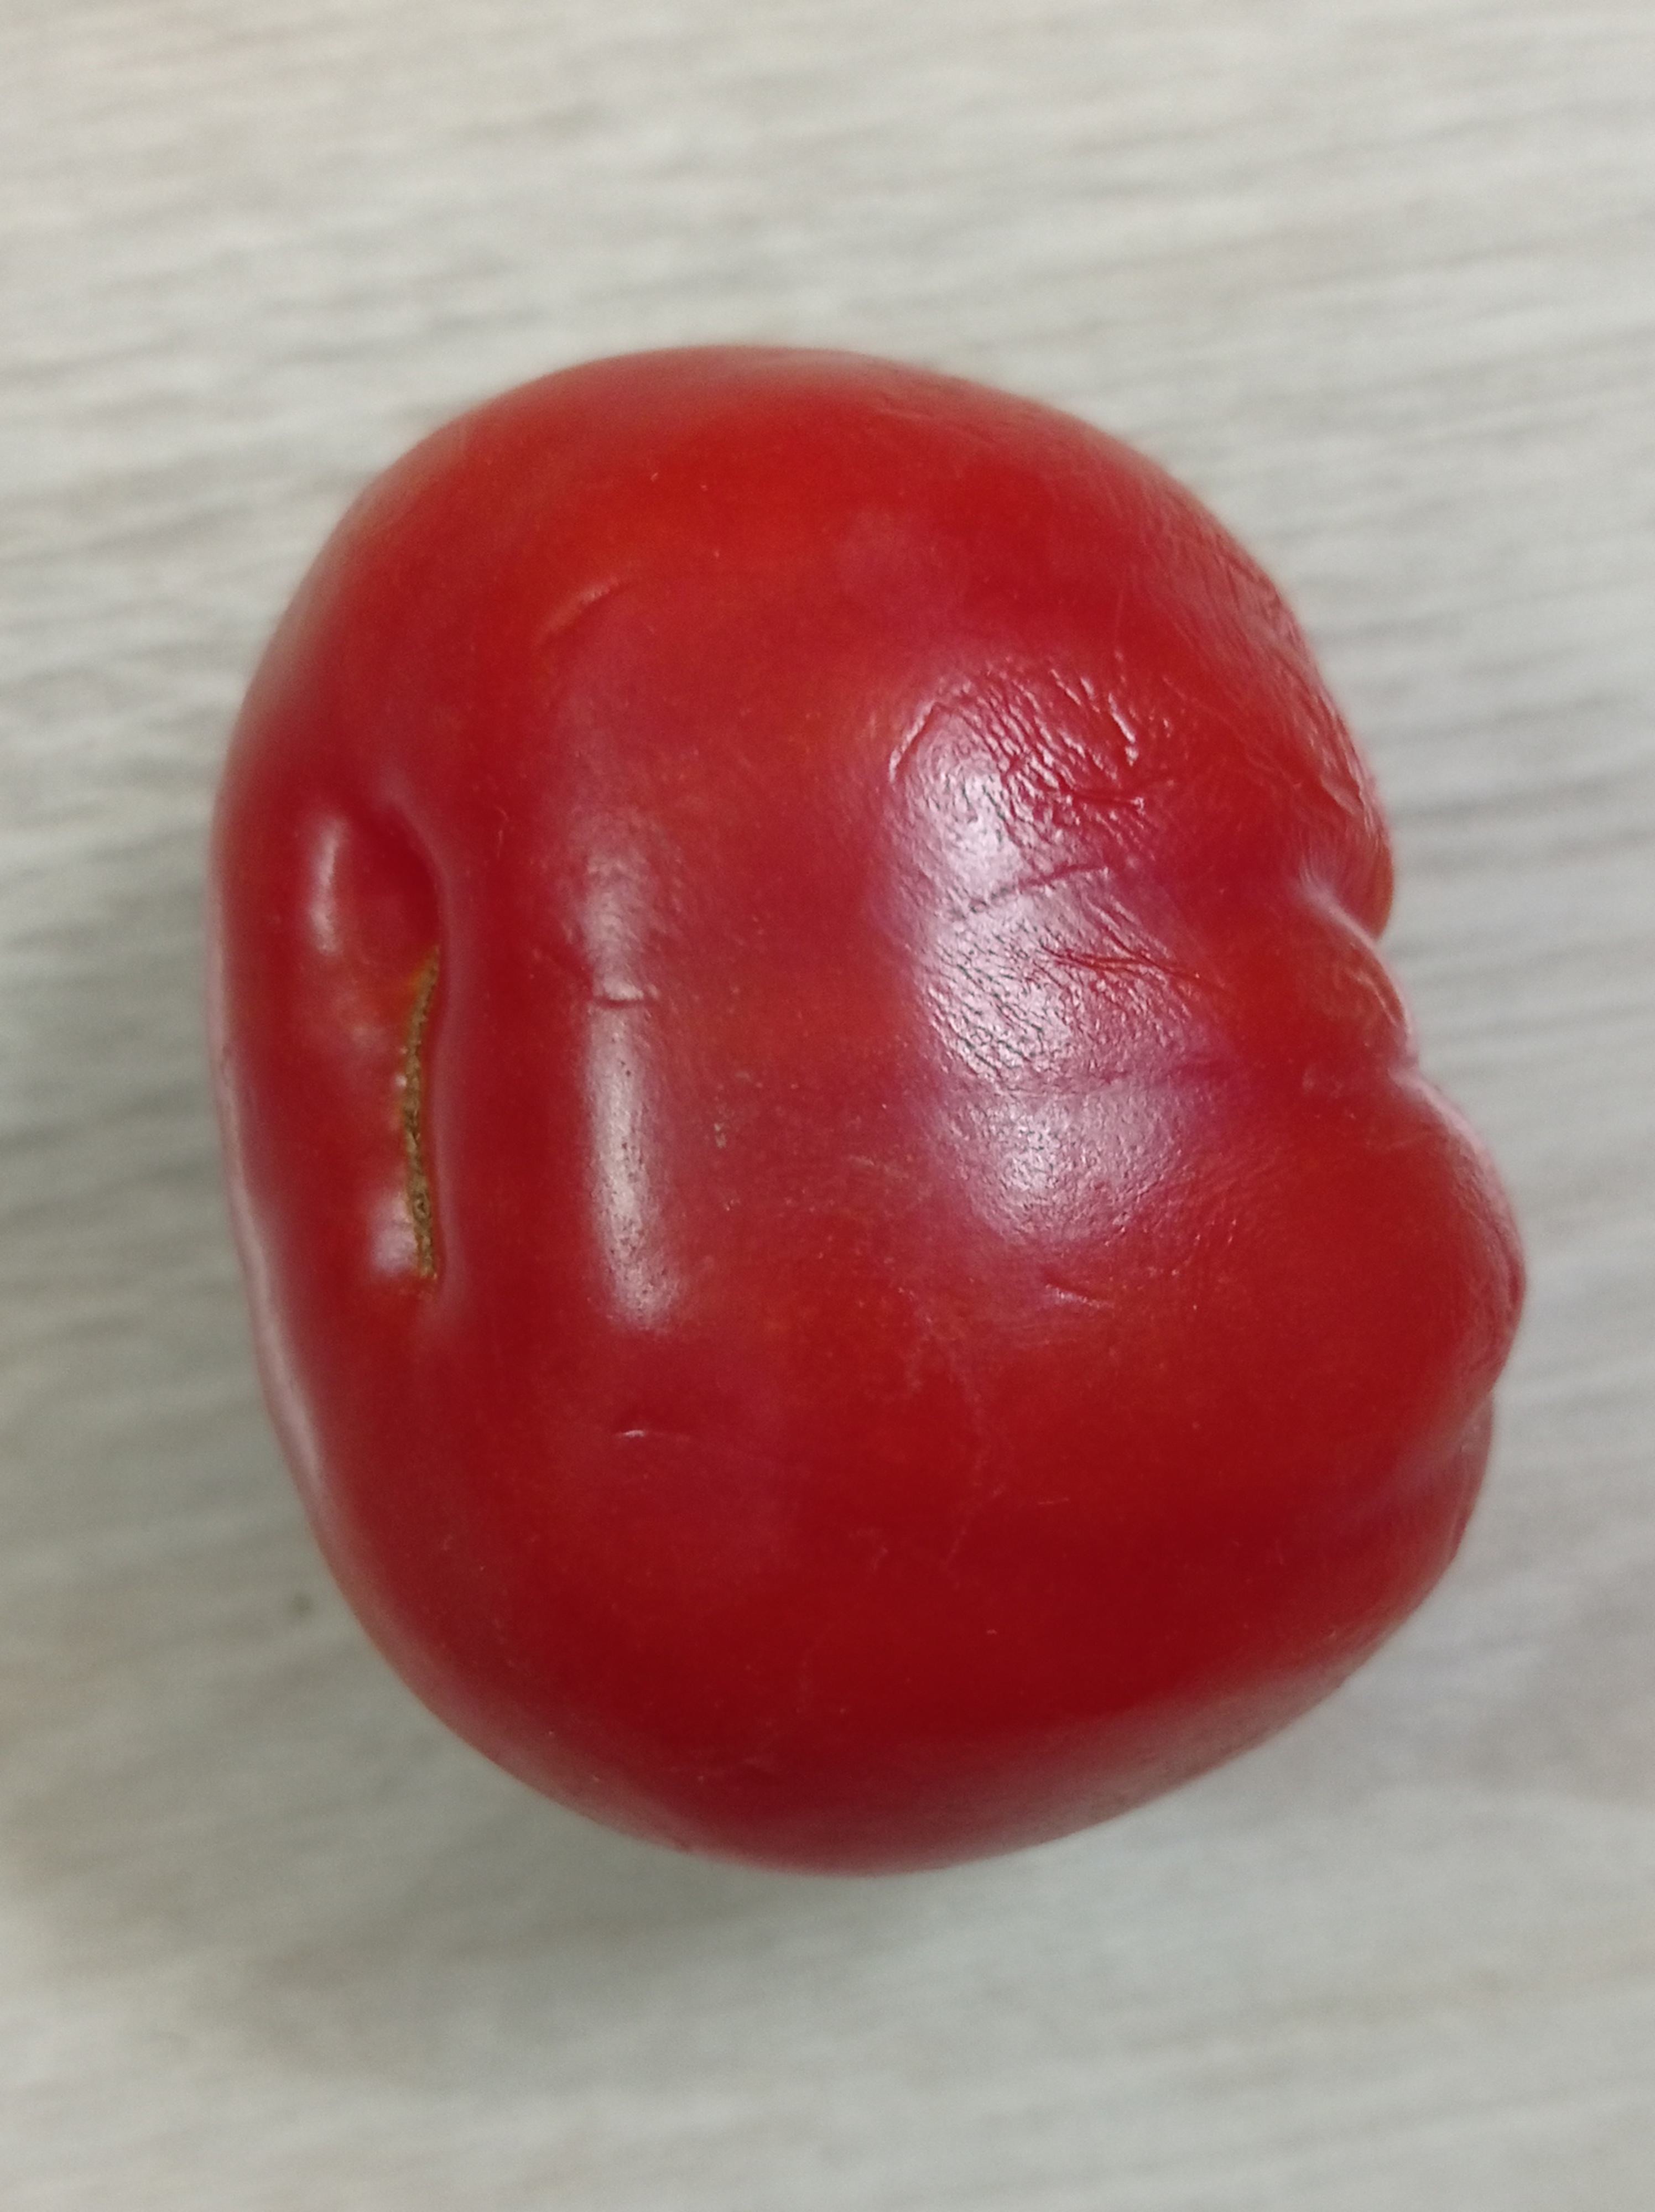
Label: Fresh